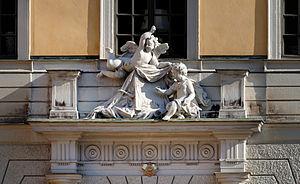
Détail de la façade du palais de Tessin, Stockholm This is a photo of a protected building in Sweden, number 21300000015874 in the RAÄ buildings database.